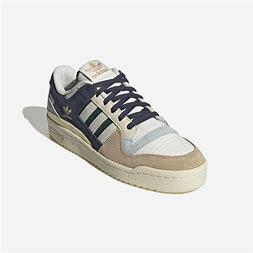
Brand: Adidas
Model: Forum 84